Inside Jennifer Welles

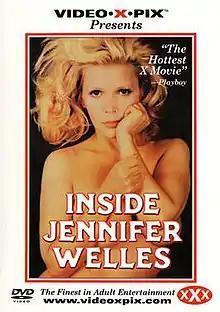
Film Poster

Inside Jennifer Welles is a 1977 pornographic film starring Jennifer Welles, an American porn star chiefly active in the soft and hardcore genres of the 1970s, although she began her acting career in the late 1960s in the sexploitation genre. The allegedly autobiographical film is one of the classics of the Golden Age of Porn.